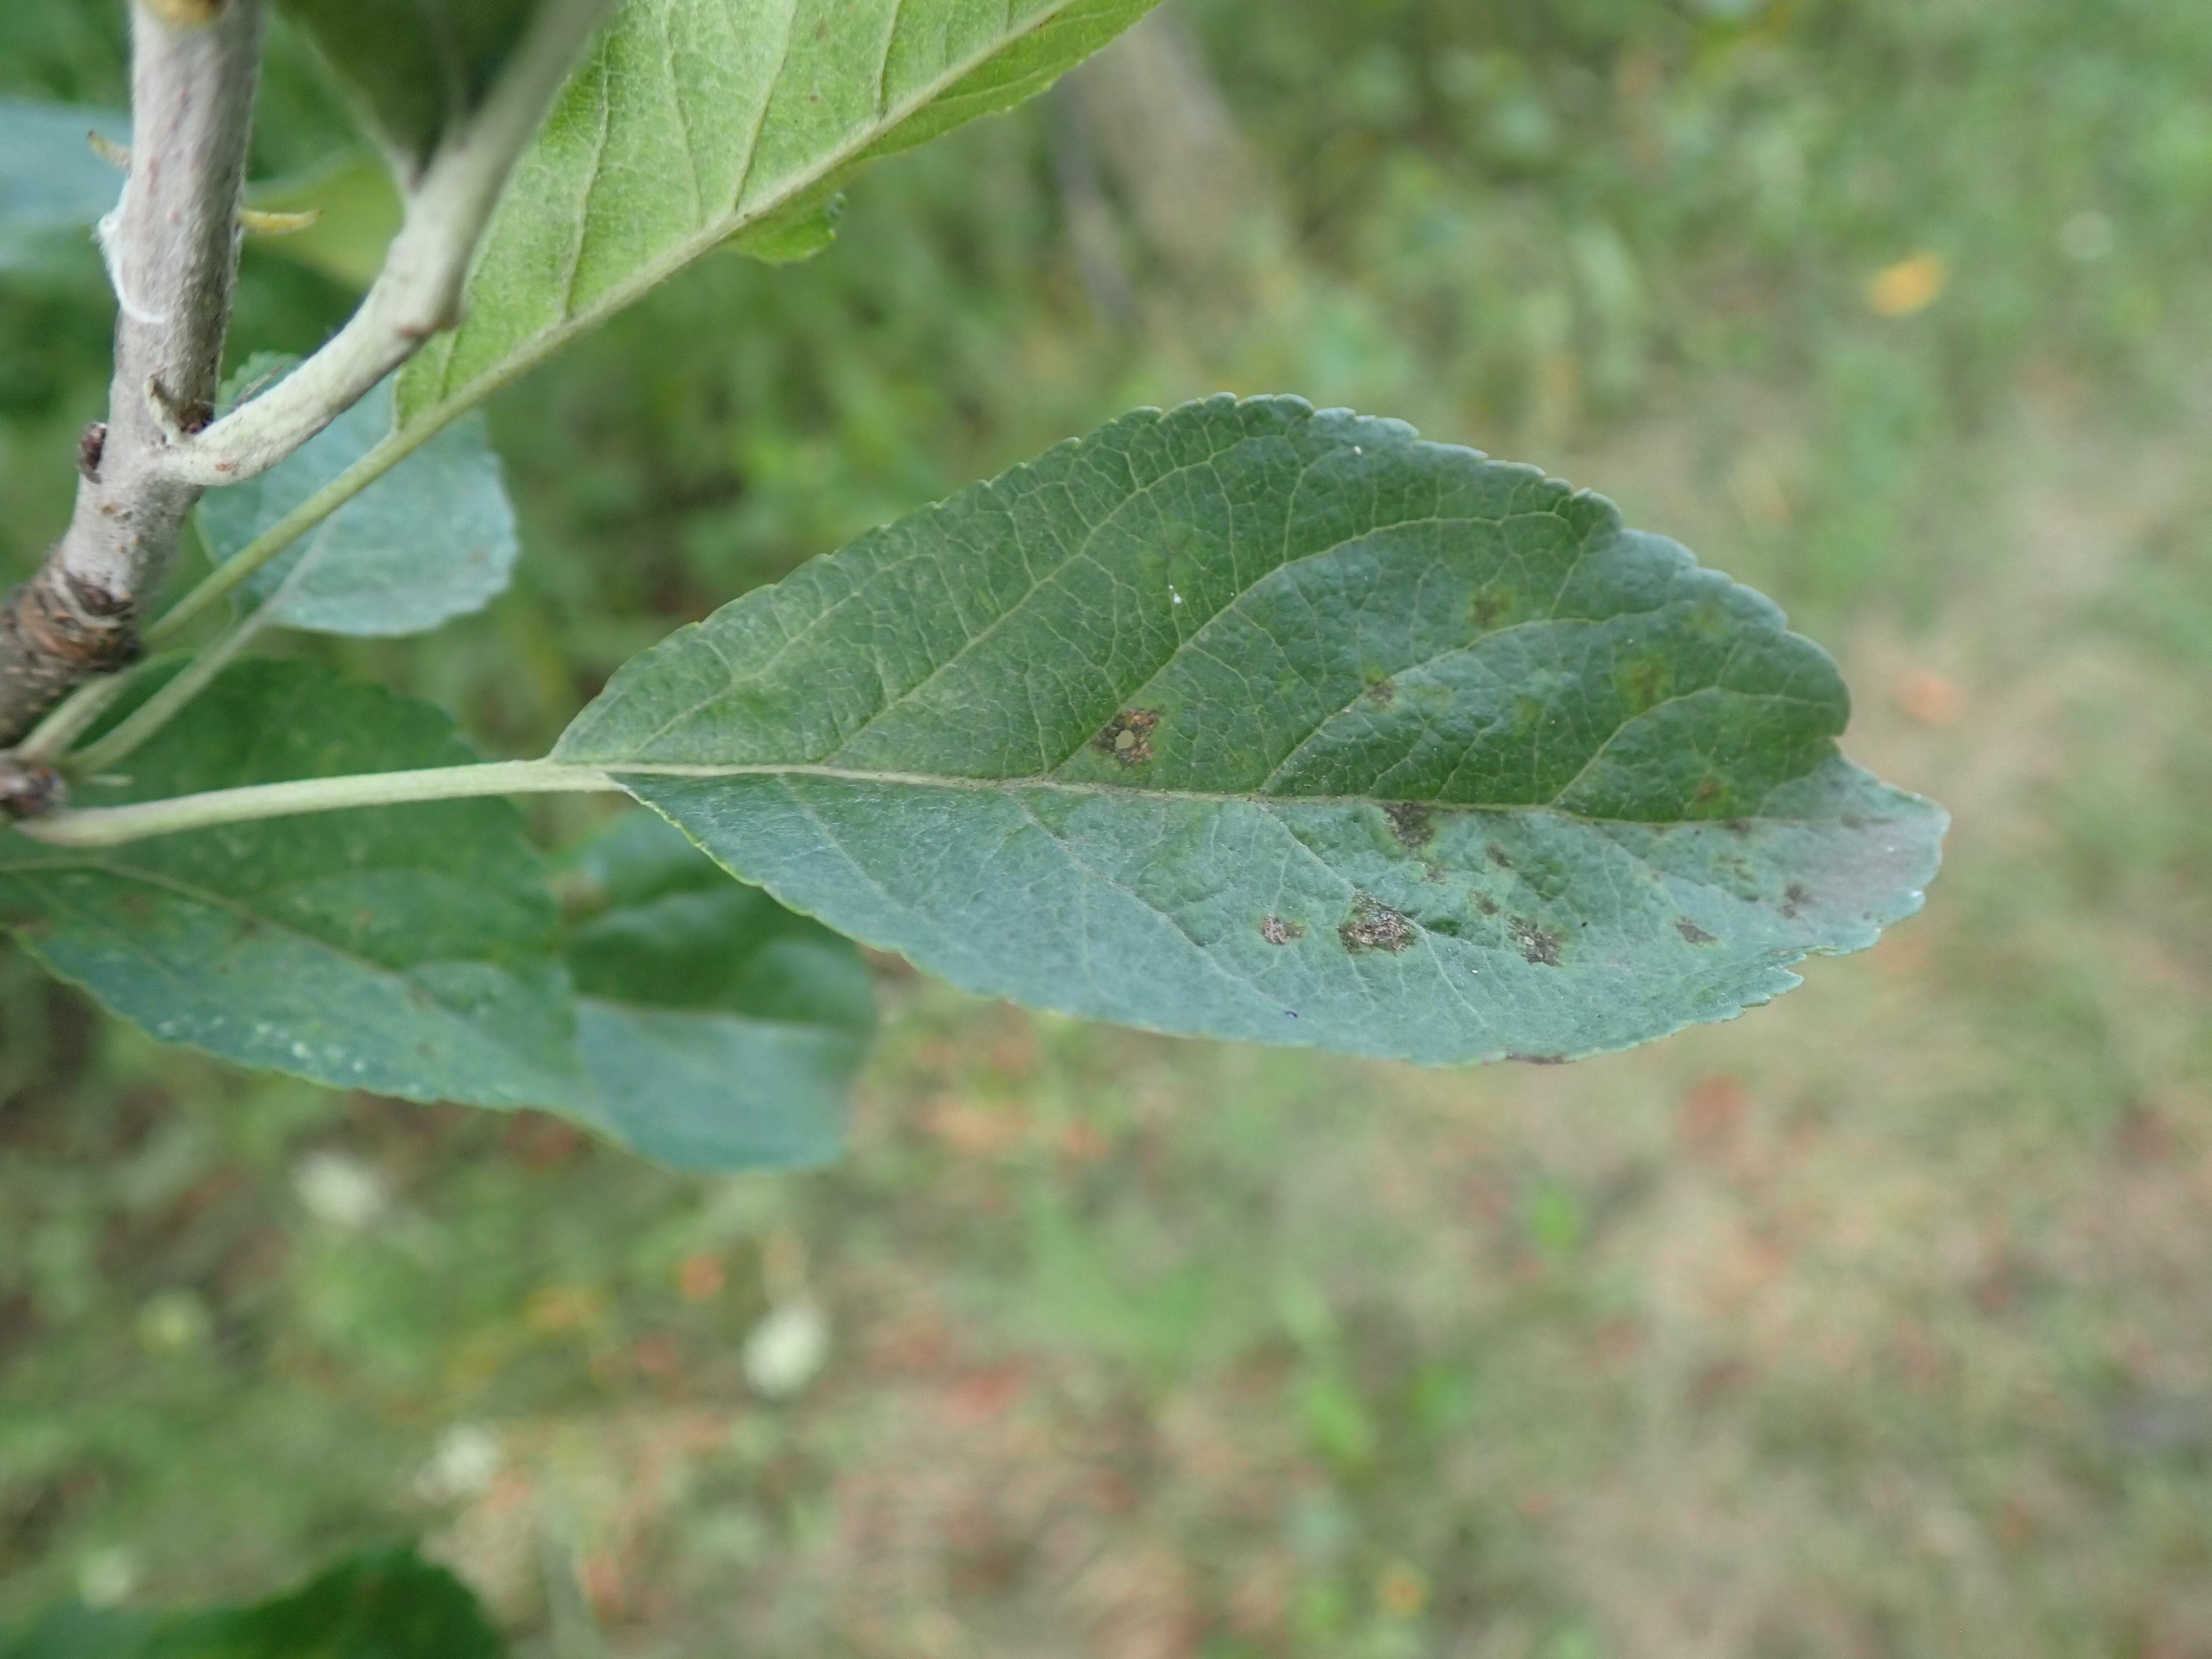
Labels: scab